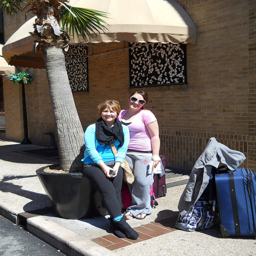
The two young woman are standing together o the side of the road with their suitcases.
Two women sitting outside by a tree with luggage
Two women standing with luggage under a tree on the sidewalk.
Two women on vacation sitting with their luggage.
A couple of women at a palm tree on a sidewalk with their luggage.